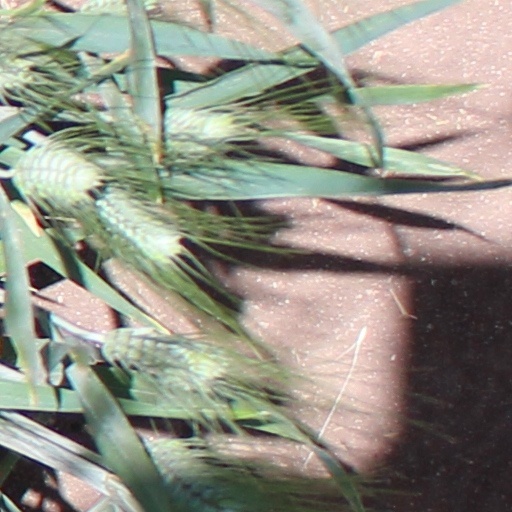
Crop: wheat